2010 Pichilemu earthquakes

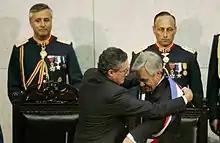
The earthquakes took place just minutes before President Sebastián Piñera was sworn in at the National Congress of Chile.

The earthquakes took place minutes before the new President of Chile, Sebastián Piñera, was sworn in, at about , at the Chilean congress in Valparaíso, where the shaking was clearly felt. Piñera was at the Palace of Cerro Castillo at the time of the earthquakes, and as he left the palace, he was seen "looking worried"; Michelle Bachelet, the outgoing president, was also seen "worried" by the earthquakes as she entered the Congress. "La Nación" newspaper reported some journalists attempted to flee the Congress building. According to Spanish newspaper "El Mundo", there was "nervousness" at the ceremony, and the ceremony narrator called for calm, adding that the Congress building could even stand stronger earthquakes.